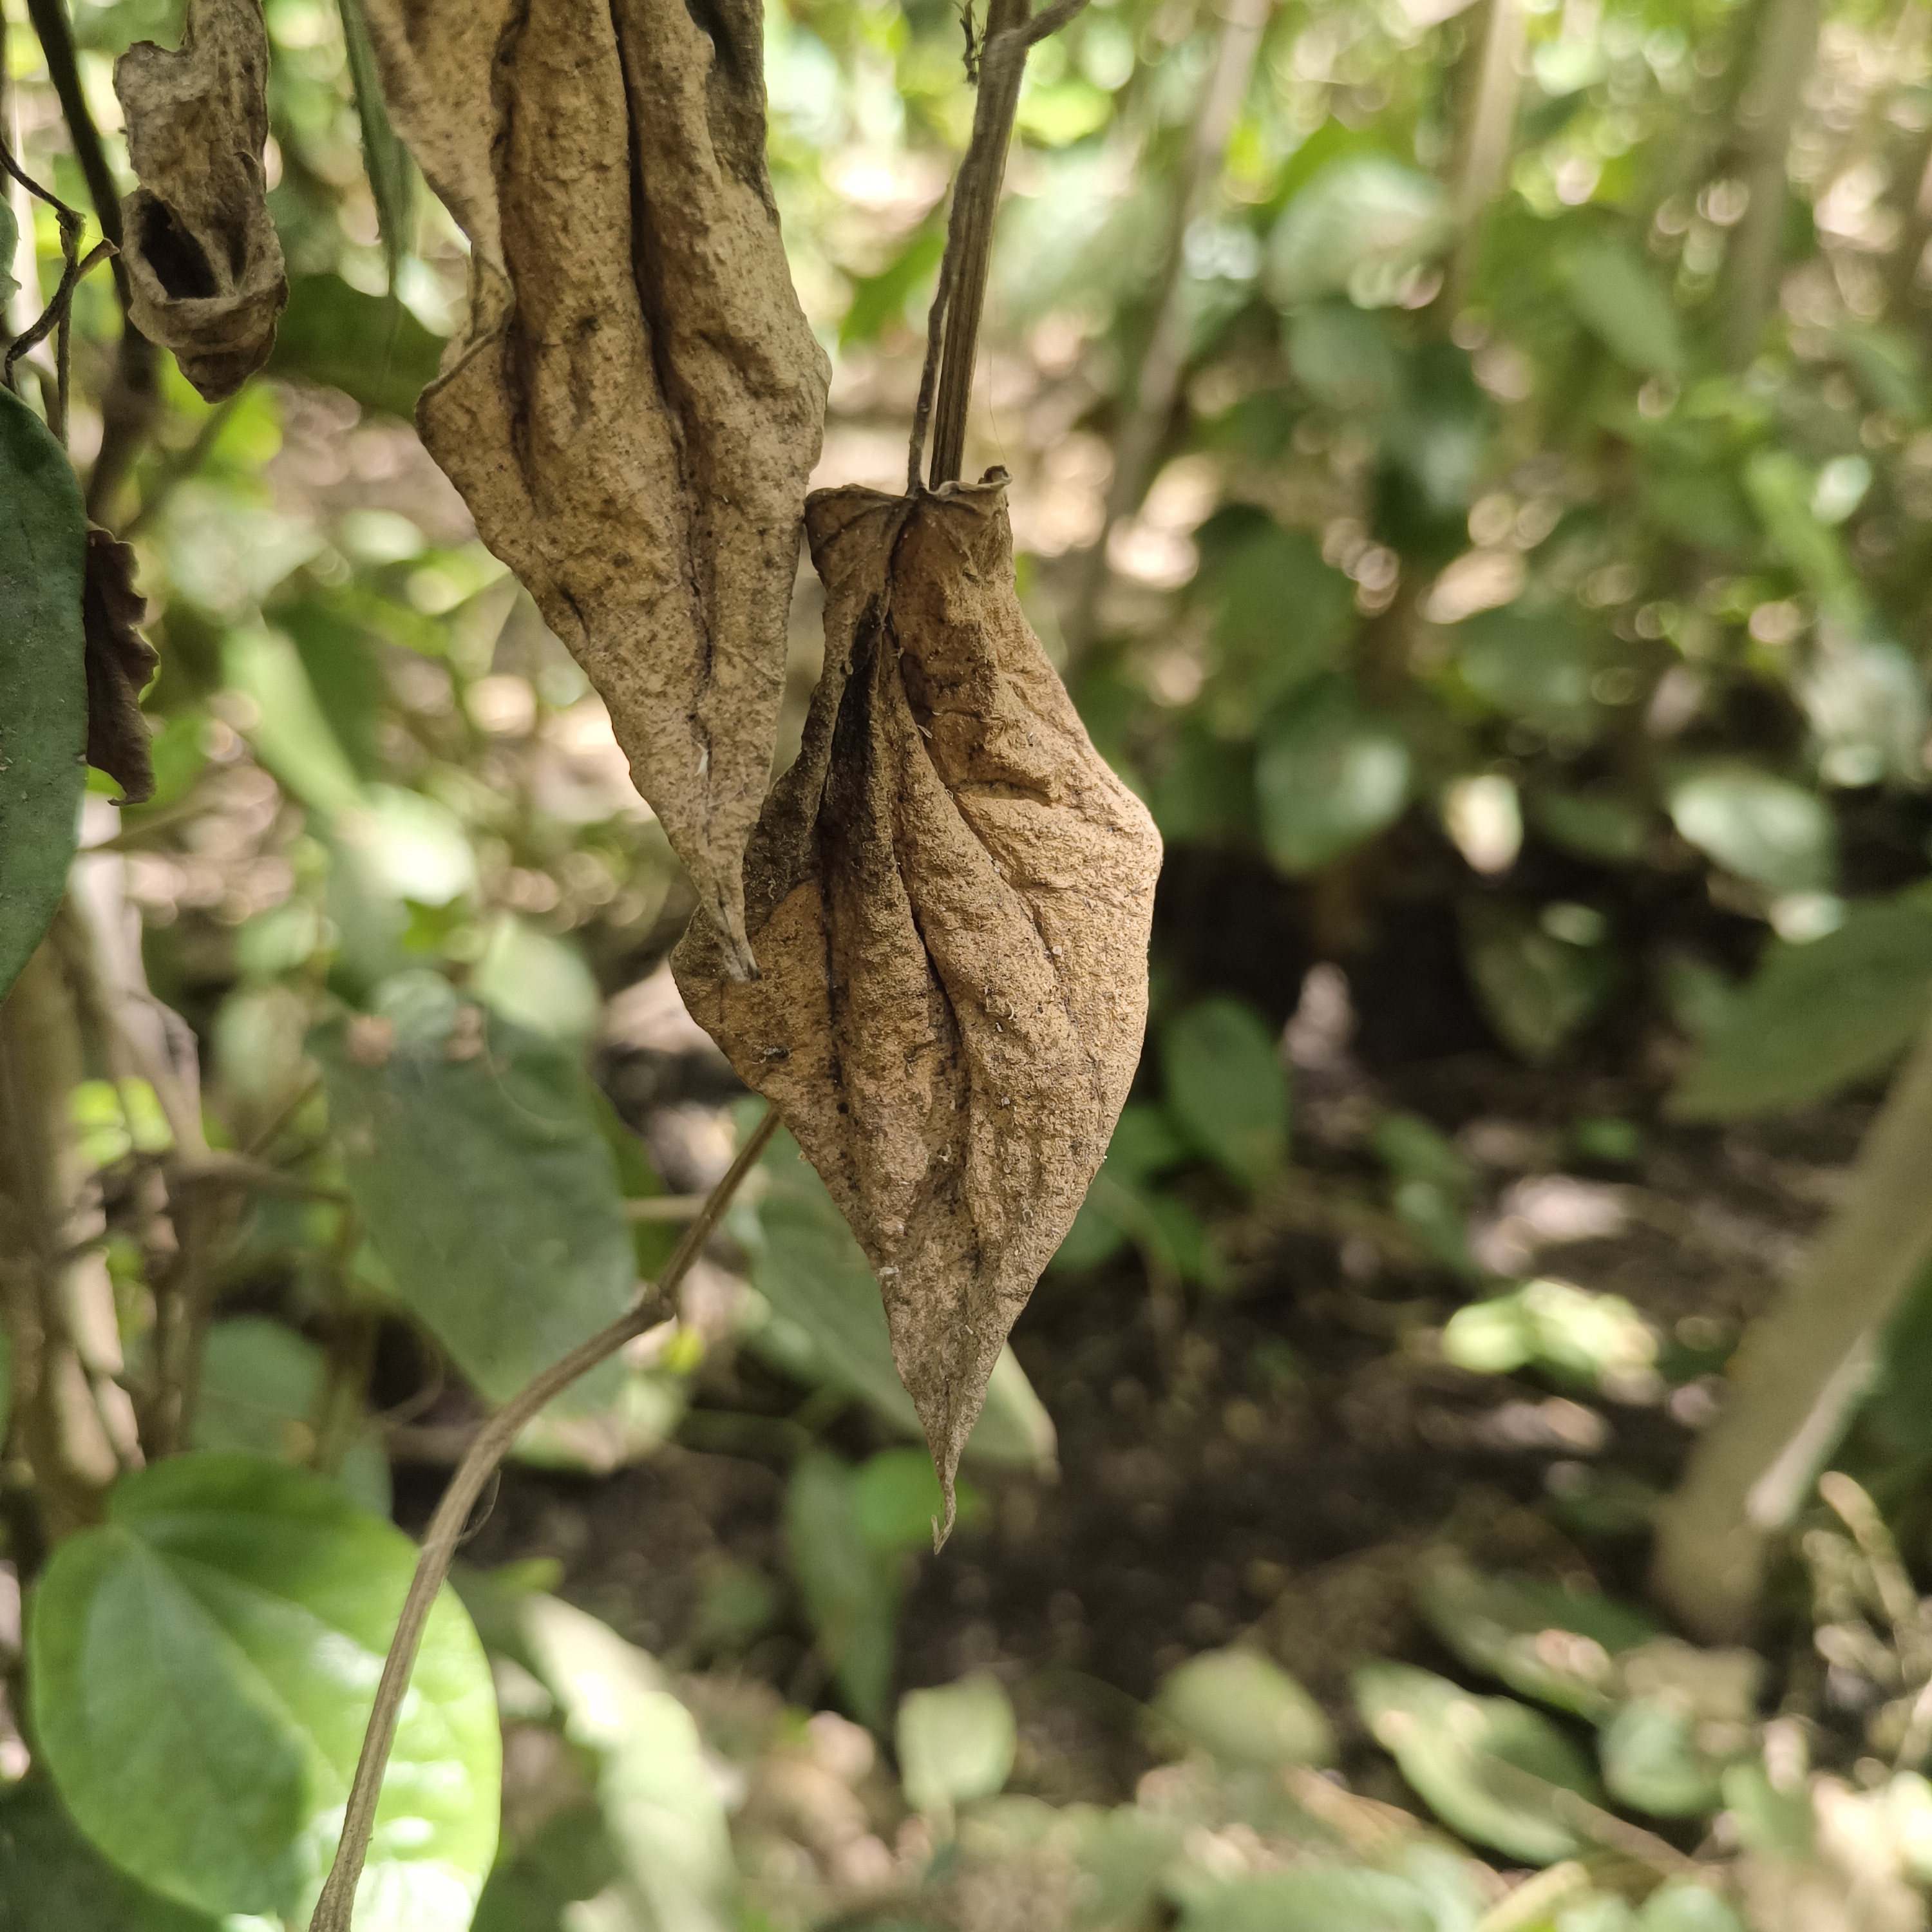
Label: Dried